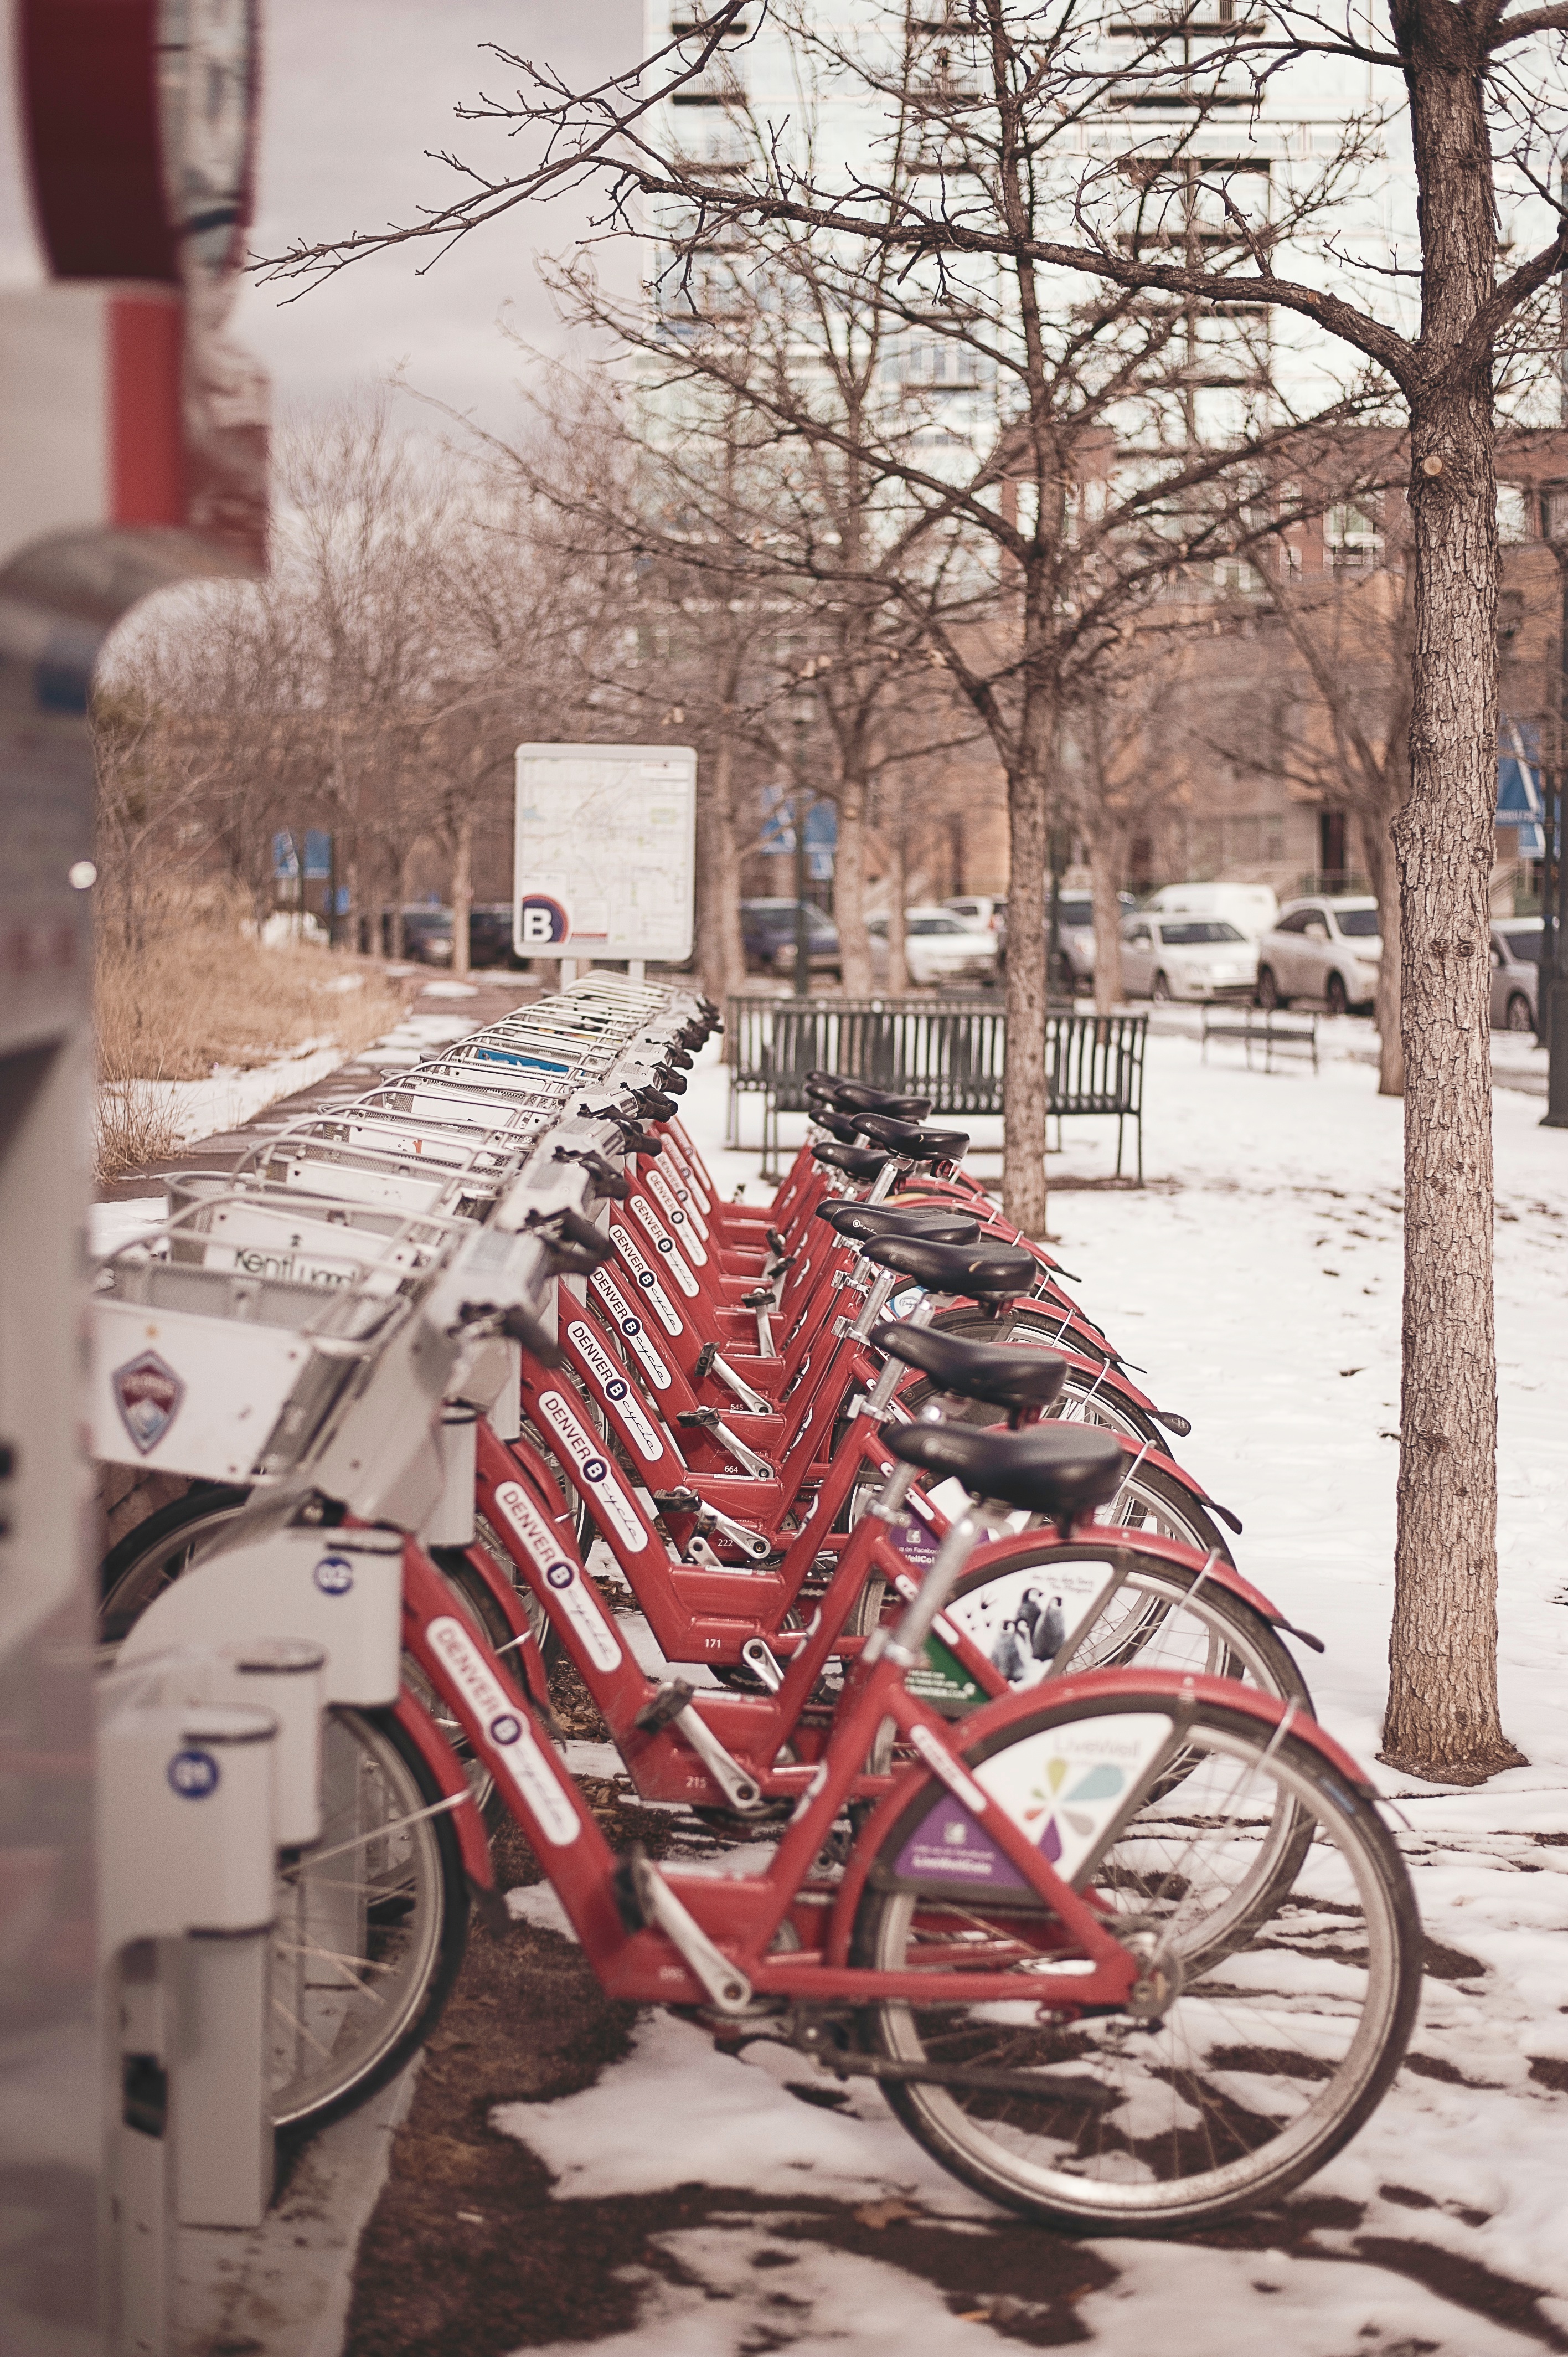
snow, winter, street, bicycle, bike, city, spring, vehicle, weather, season, art